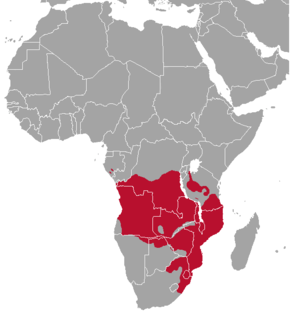
Rørbuk
Udbredelse
Udbredelse
Rørbukken er en sumpantilope, der er vidt udbredt i Afrika fra Gabon og Tanzania til Sydafrika. Den lever f.eks. i Sydafrika i dale med højt græs. Den jages for sportens skyld og for sit kød. Omkring 60 procent af bestanden findes i fredede og på anden måde beskyttede områder. Rørbukken har en gennemsnitlig vægt på 58 kg og en kropslængde på 134–167 cm.